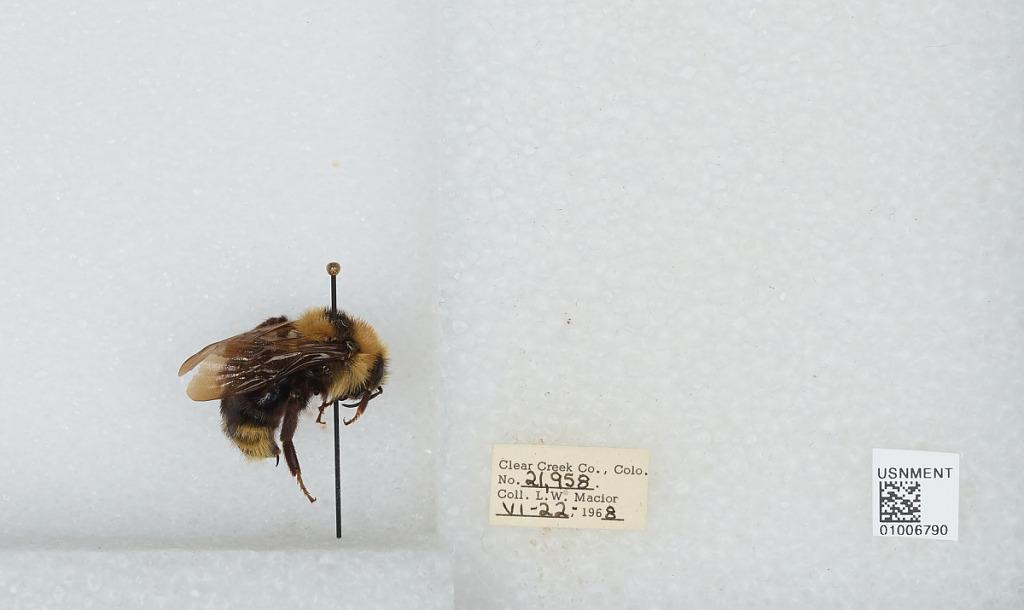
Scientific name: Bombus (Psithyrus) insularis (Smith)
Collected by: L. Macior
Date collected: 1968-6-22
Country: United States
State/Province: Colorado
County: Clear Creek
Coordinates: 39.6958, -105.725